Arkansas Highway 16

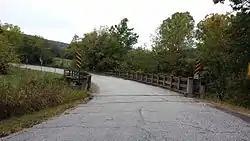
Former Highway 16 bridge over Cannon Creek, now listed on the NRHP

Arkansas Highway 16 (AR 16) is a designation for three state highways in Arkansas. One segment of runs from U.S. Route 412 (US 412) in Siloam Springs east to Interstate 49 (I-49) in Fayetteville. A second segment of runs from I-49 in Fayetteville east to Highway 7 in the Ozark National Forest. A third segment of runs from Highway 7 at Sand Gap east to US 67B in Searcy. Highway 16 was created during the 1926 Arkansas state highway numbering, and much of the highway winds through the Ozarks, including the Ozark National Forest, where a portion of it is designated as an Arkansas Scenic Byway. The route has two spur routes in Northwest Arkansas; in Fayetteville and Siloam Springs.